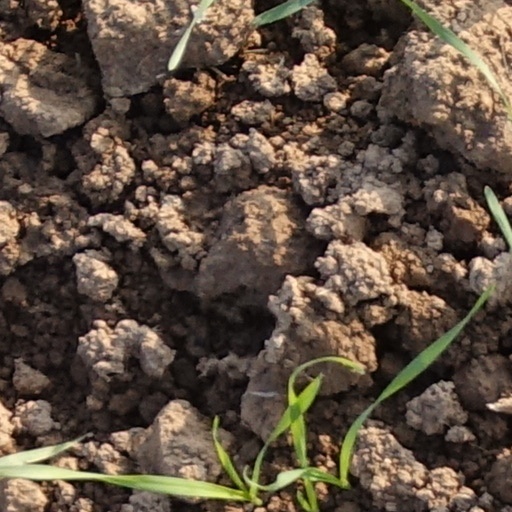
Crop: wheat